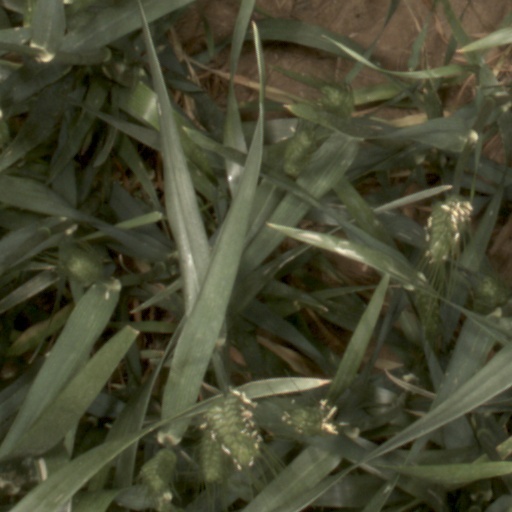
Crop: wheat